Kashrut

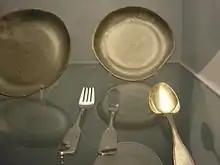
Kosher dairy dishes from the 19th century in the Jewish Museum, Berlin

Utensils used for non-kosher foods become non-kosher, and make even otherwise kosher food prepared with them non-kosher.